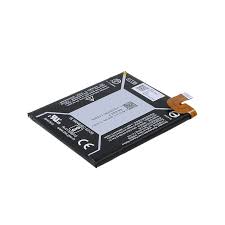
Waste category: battery